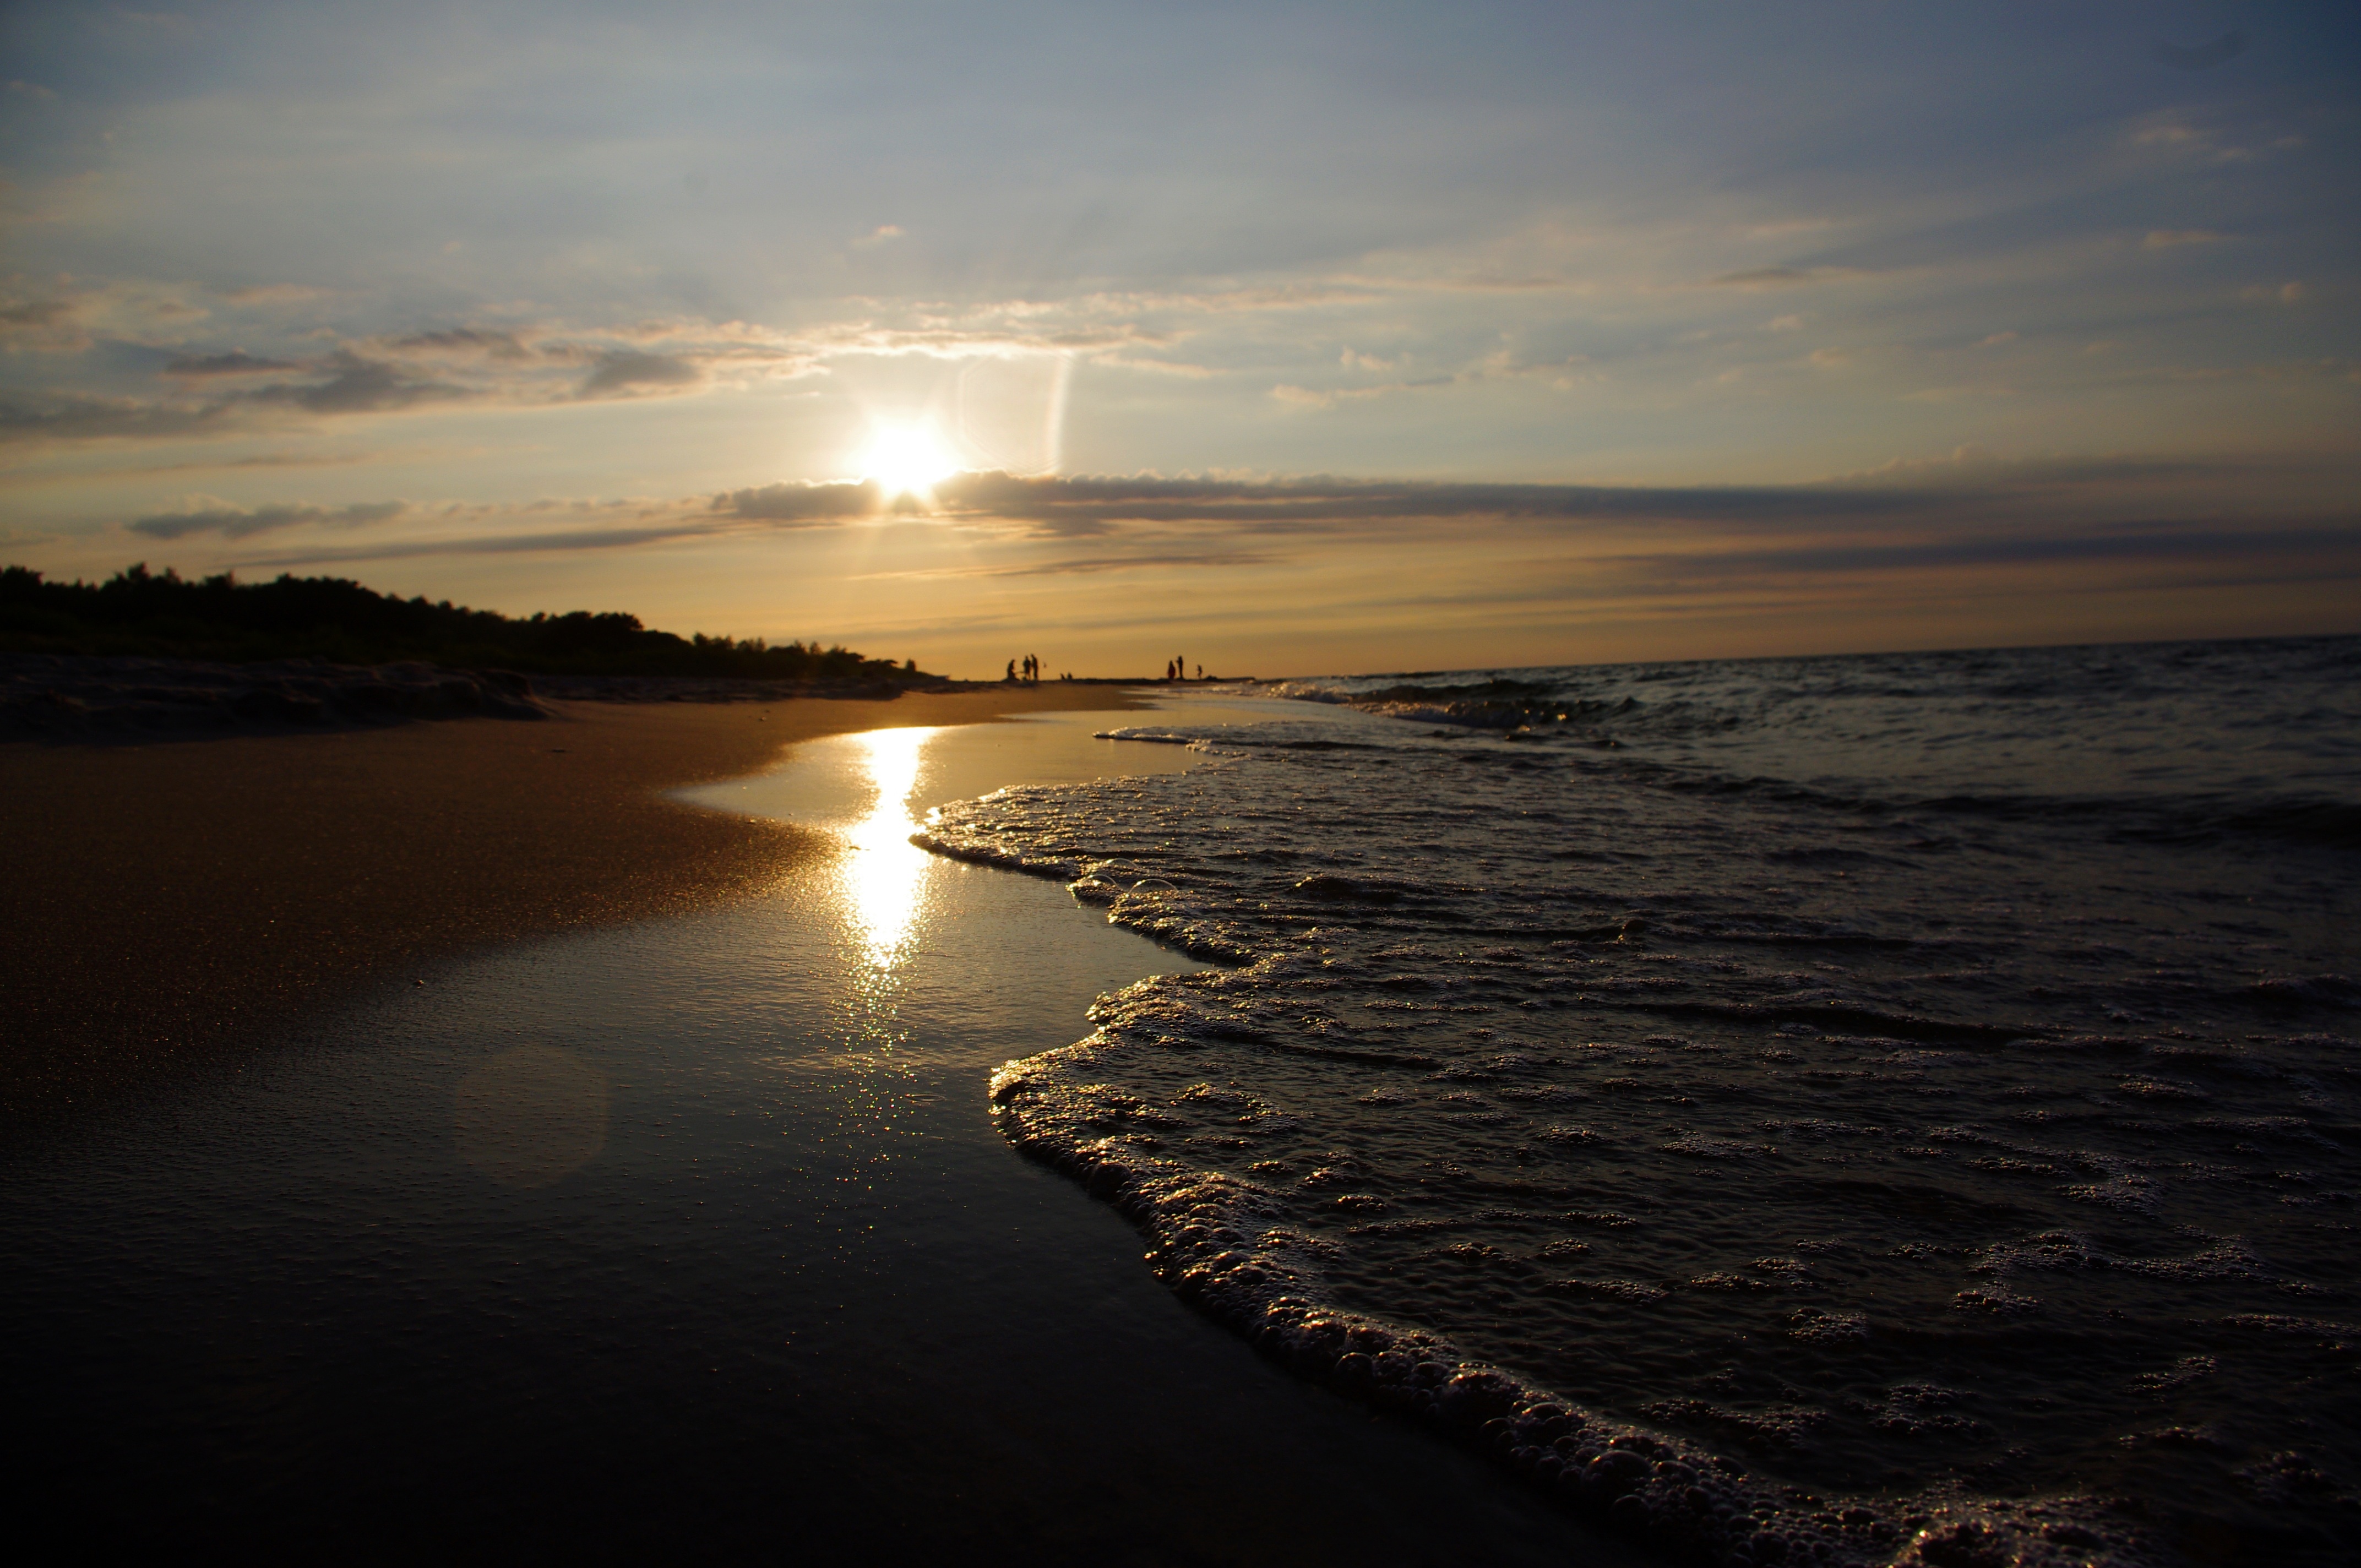
beach, sea, coast, water, sand, ocean, horizon, light, cloud, sun, sunrise, sunset, sunlight, morning, shore, wave, dawn, dusk, evening, reflection, bay, body of water, west, colors, wallpaper, the sun, the background, theme, the waves, wind wave